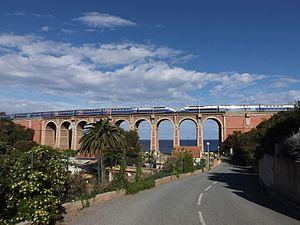
Vue du viaduc d'Anthéor, avec deux TGV Duplex à destination de Nice, dans le quartier d'Anthéor (commune de Saint-Raphaël) dans les Alpes-Maritimes.
La ligne de Marseille-Saint-Charles à Vintimille (frontière) est l'une des principales lignes de chemin de fer du Sud-Est de la France. Elle débute à la gare de Marseille-Saint-Charles et se termine à la frontière avec l'Italie, en direction de Vintimille. Le relief difficile de la Côte d'Azur, dû notamment aux reliefs des Maures et de l'Esterel, rend les courbes relativement serrées et donc les vitesses assez basses pour un axe de cette importance. Elle constitue la ligne nᵒ 930 000 du réseau ferré national.